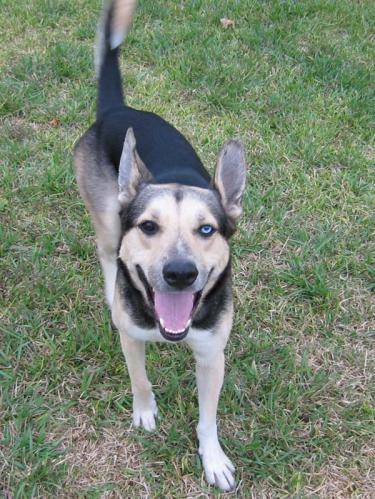
Label: dog